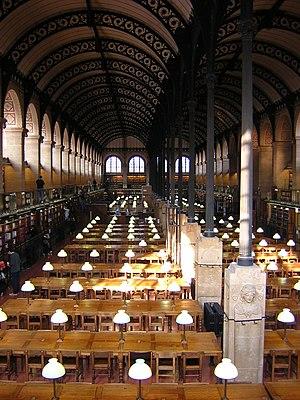
Intérieur de la bibliothèque Saint-Geneviève à Paris, France This building is classé au titre des Monuments Historiques. It is indexed in the Base Mérimée, a database of architectural heritage maintained by the French Ministry of Culture,
Cet article recense les monuments historiques du 5ᵉ arrondissement de Paris, en France.